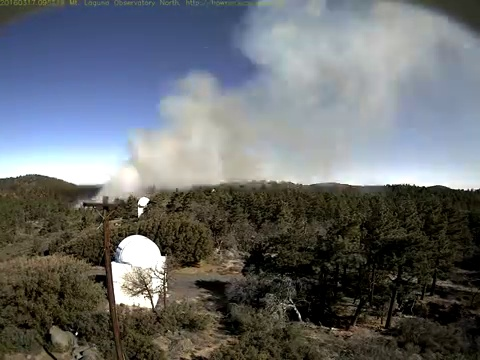
Fire: no
Smoke: yes